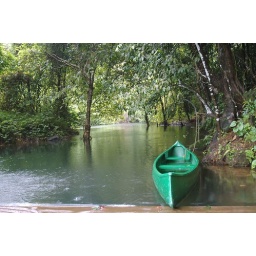
Deep in the forest, a boat . Few signs of civilisation. Thattekad , the mecca for the Birder.